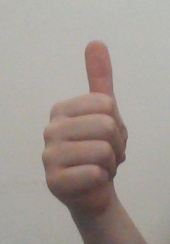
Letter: aleff